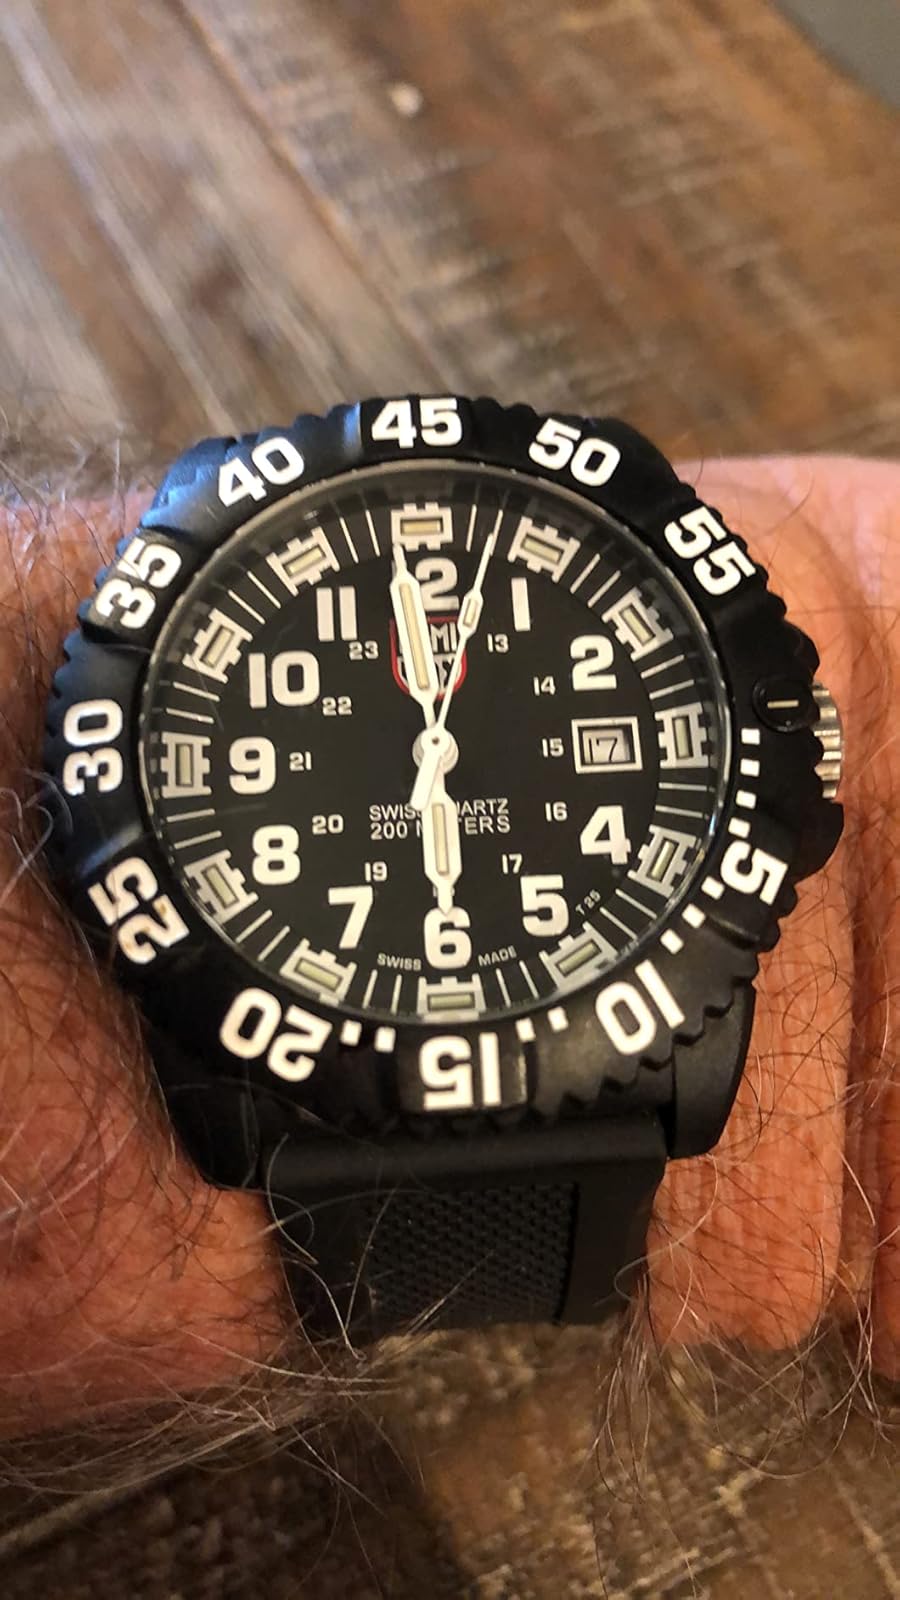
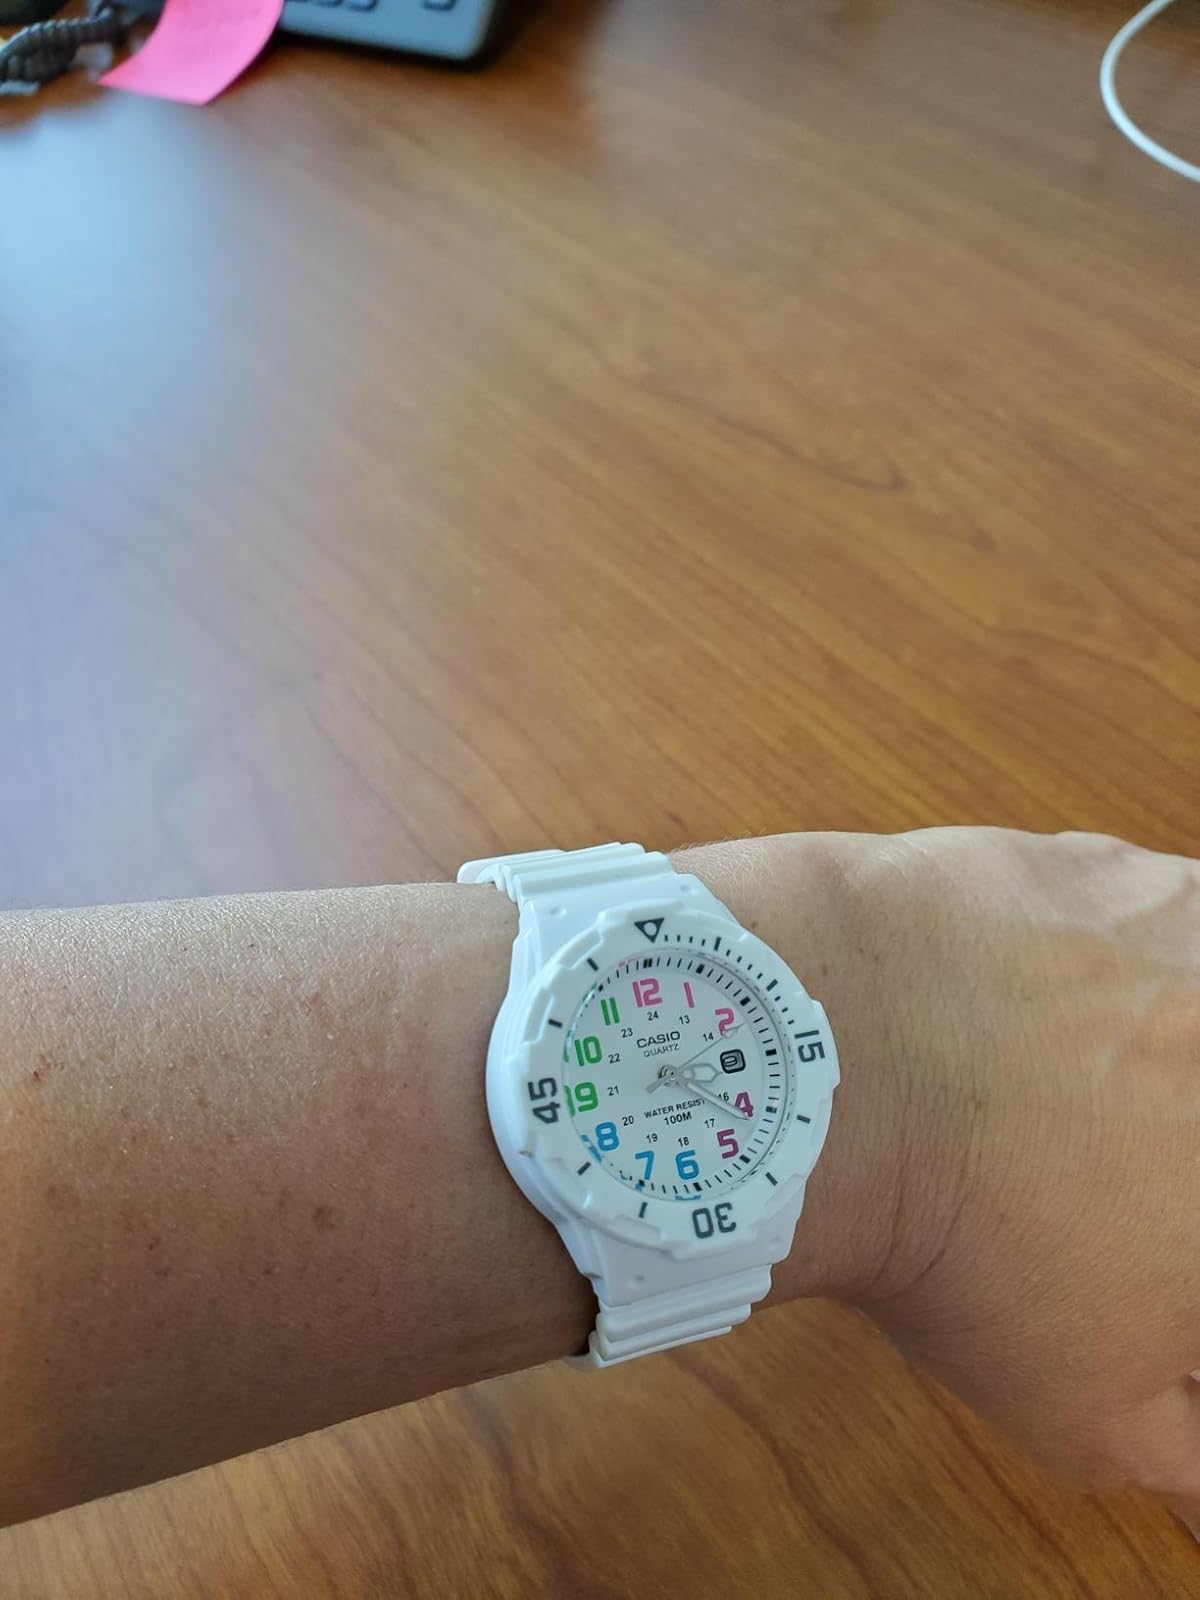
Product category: accessories_watch
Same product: no